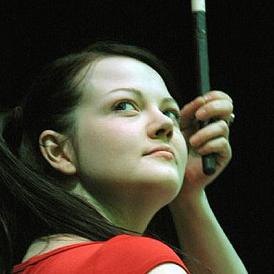
Age: 27